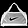
Label: Bag